Alexander Nevsky Cathedral, Tver

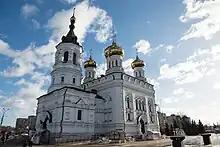

The Alexander Nevsky Cathedral is a Russian Orthodox cathedral in the Diocese of Tver, located on Station Square in the intersection of Tchaikovsky Prospekt and Komintern Prospekt in Tver, Russia. Built between 2010 and 2015, it stands on the site of the former Church of Alexander Nevsky, built between 1891 and 1893, closed in 1929, and demolished in 1982.